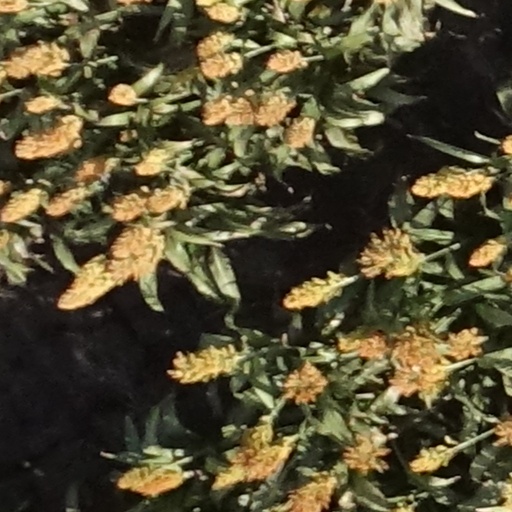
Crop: sorghum